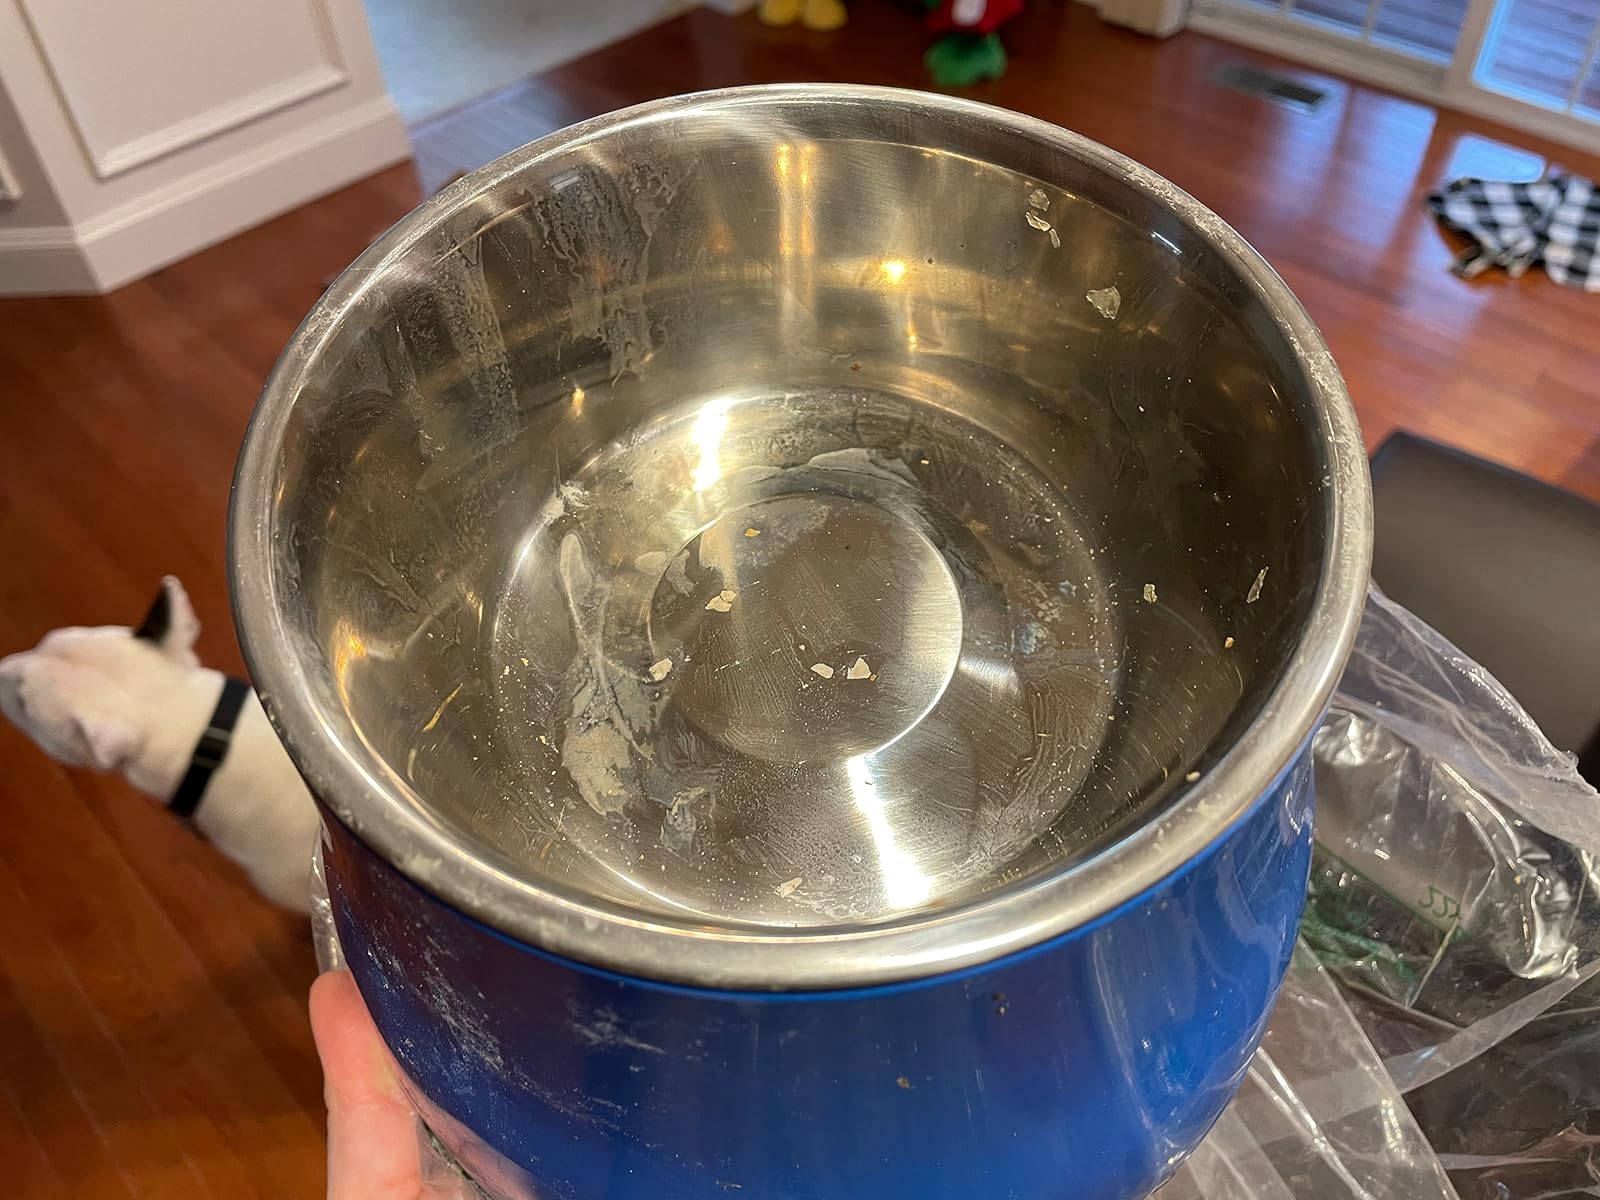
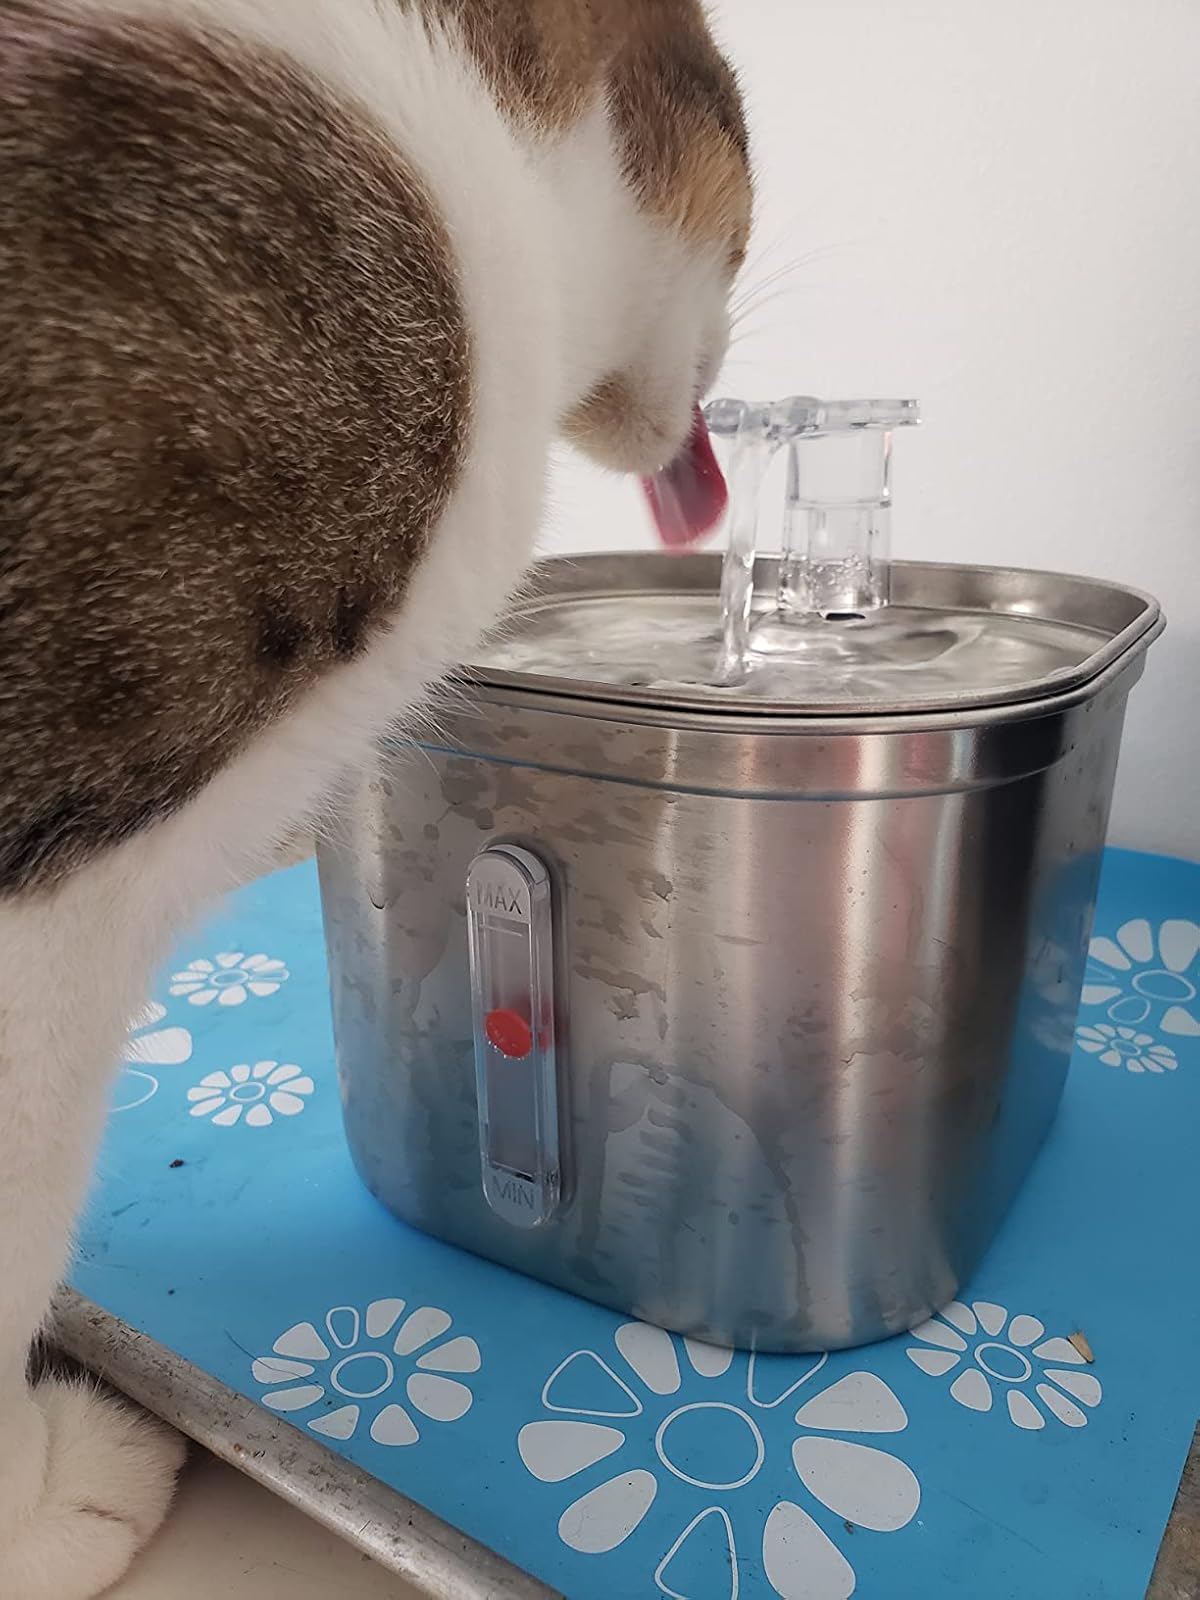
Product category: items_bowl
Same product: no